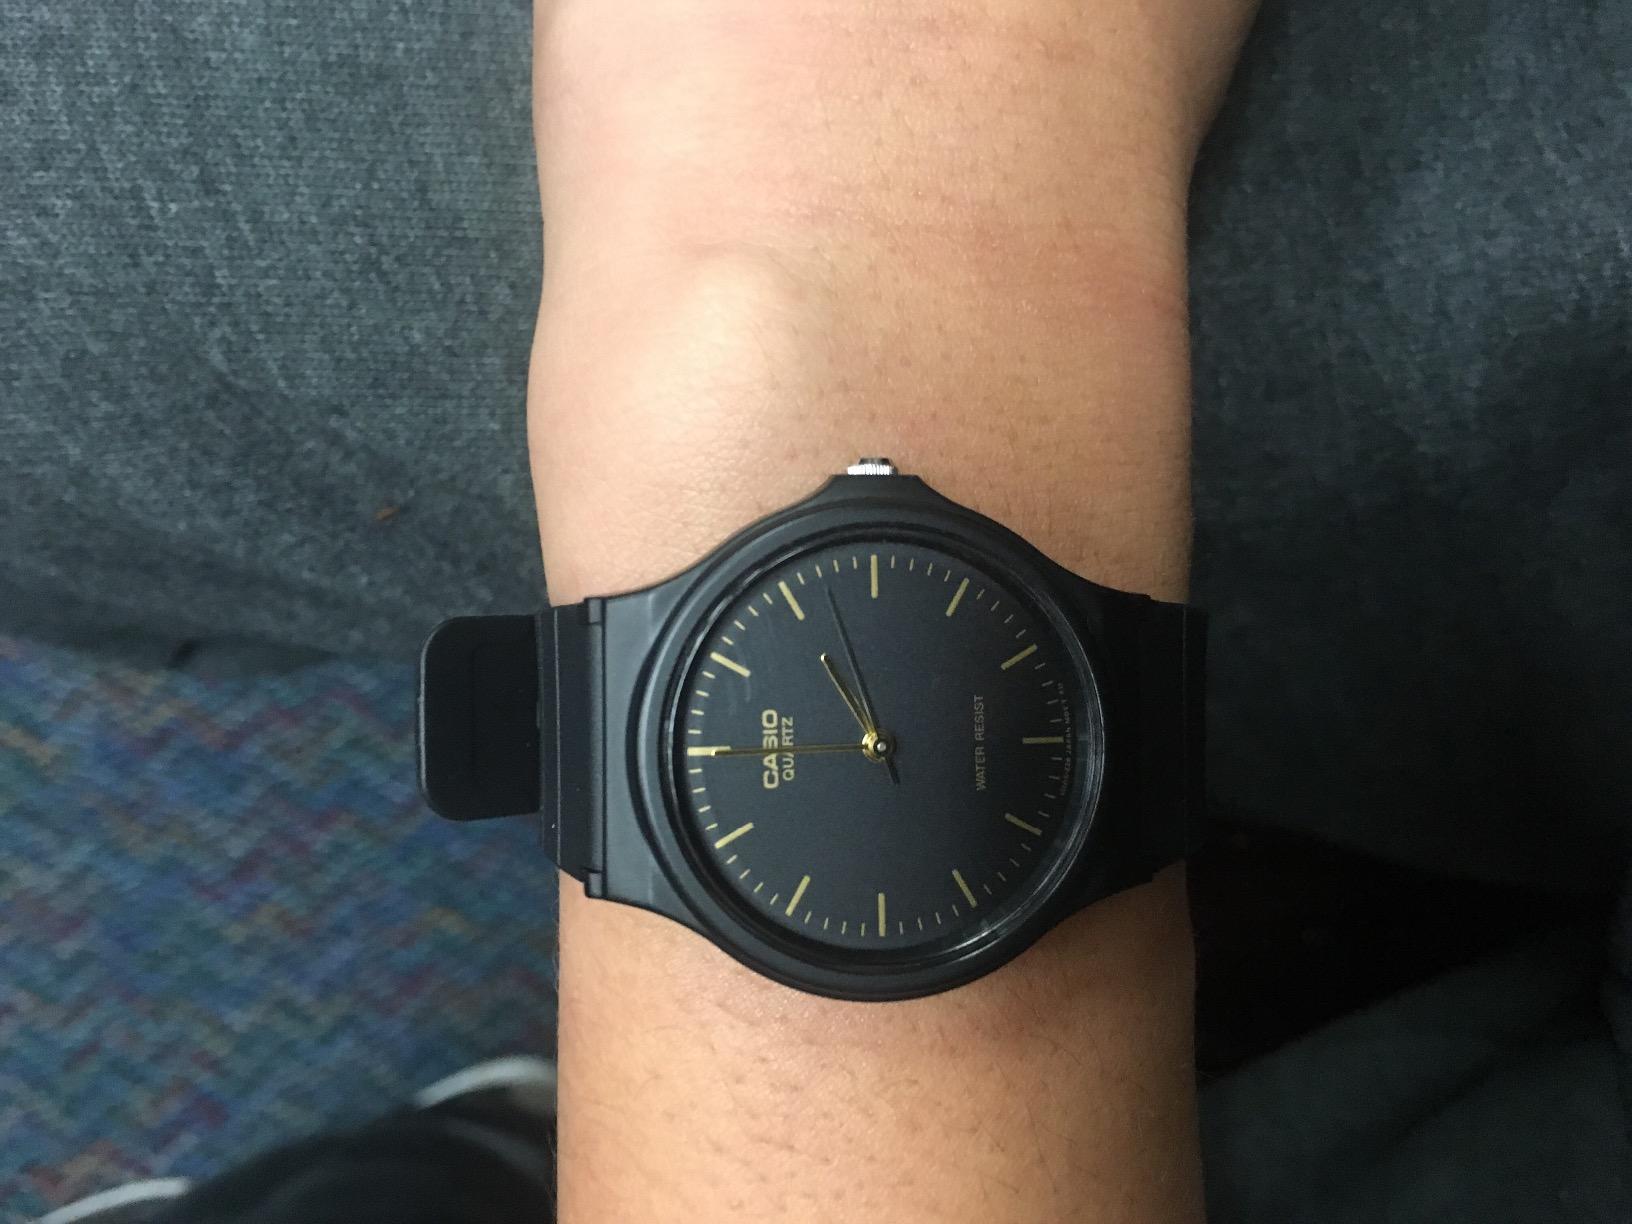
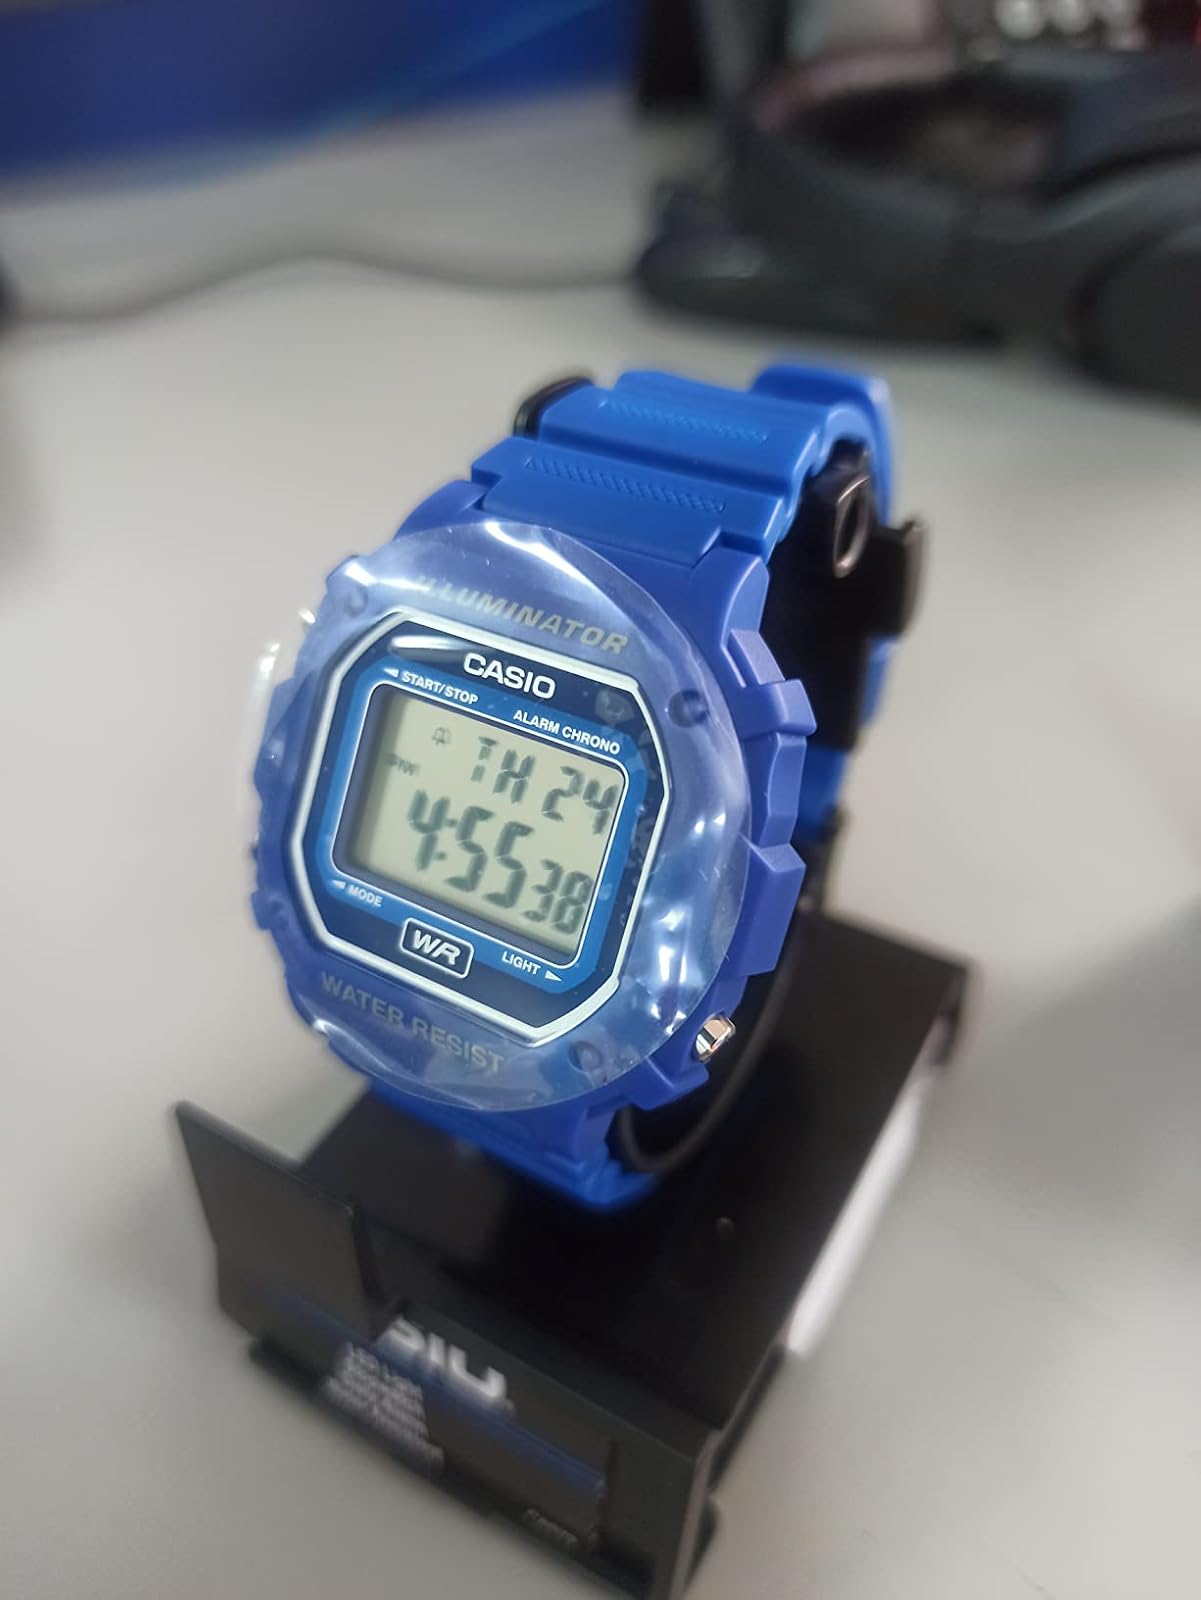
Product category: accessories_watch
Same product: no